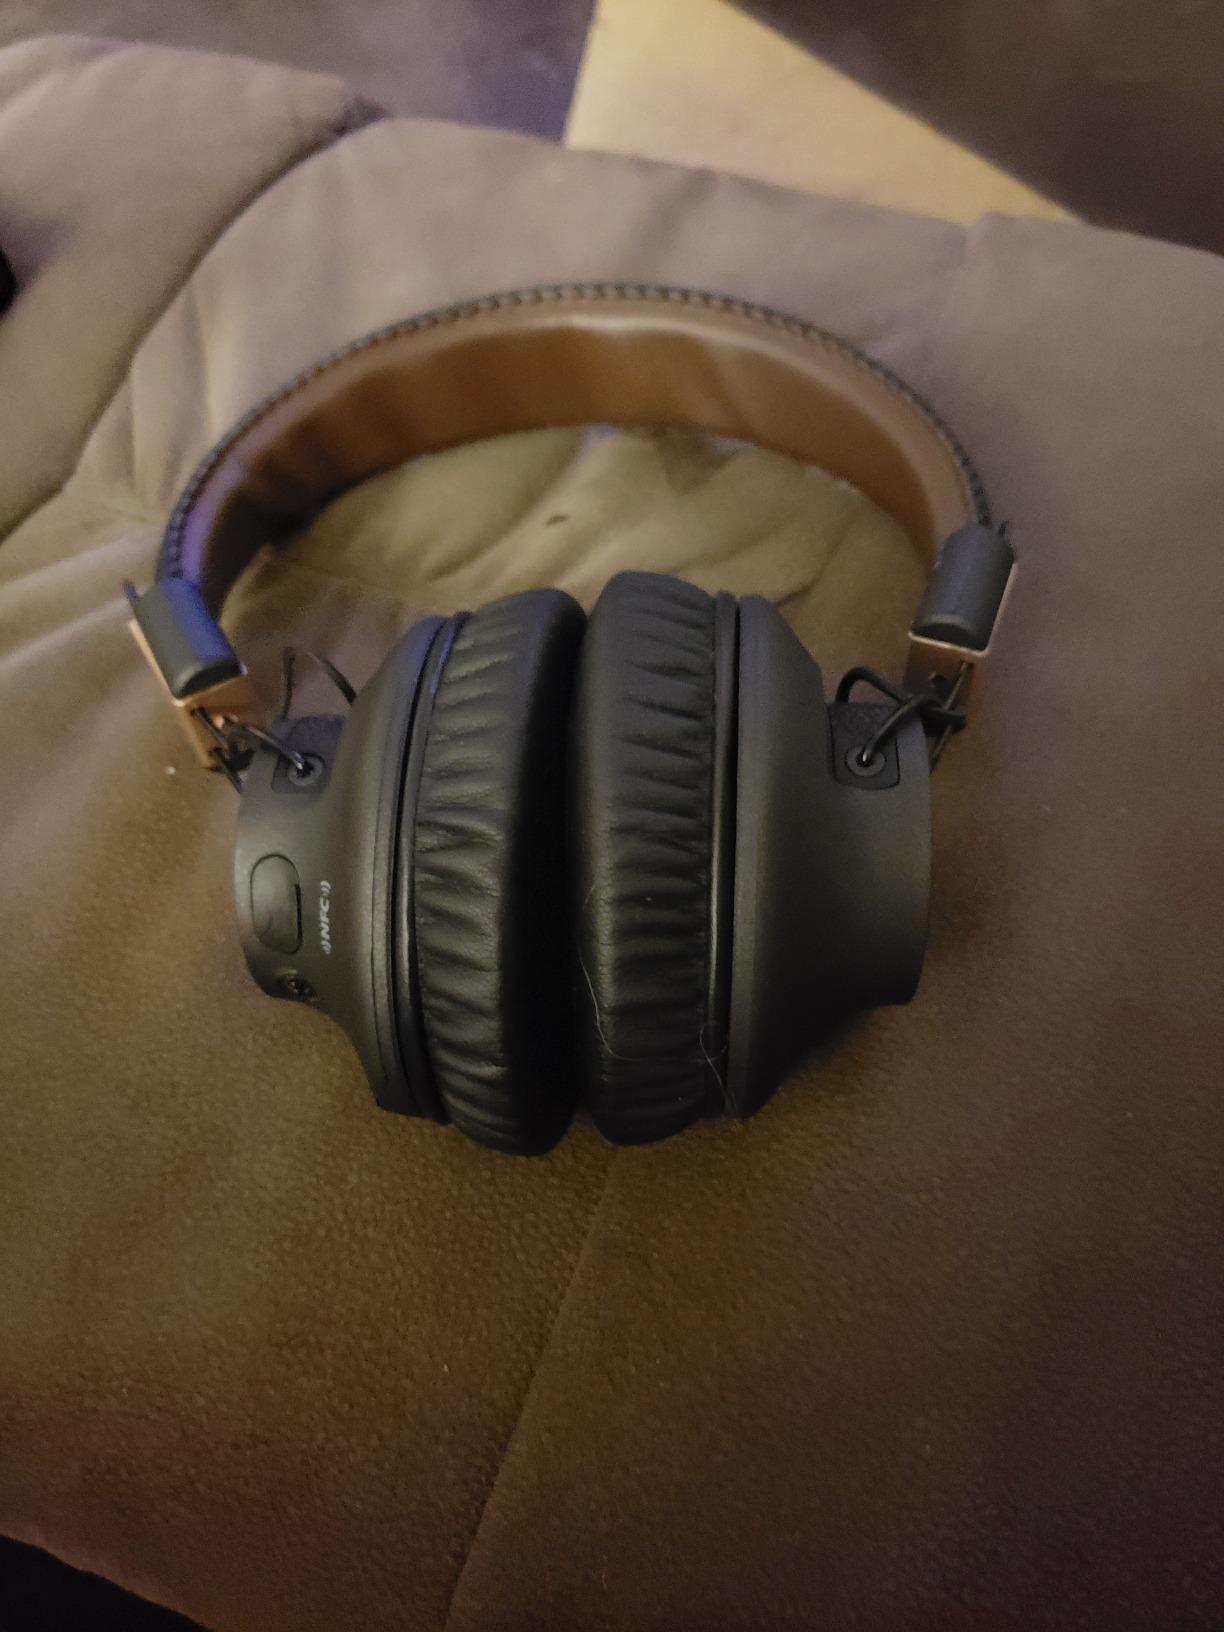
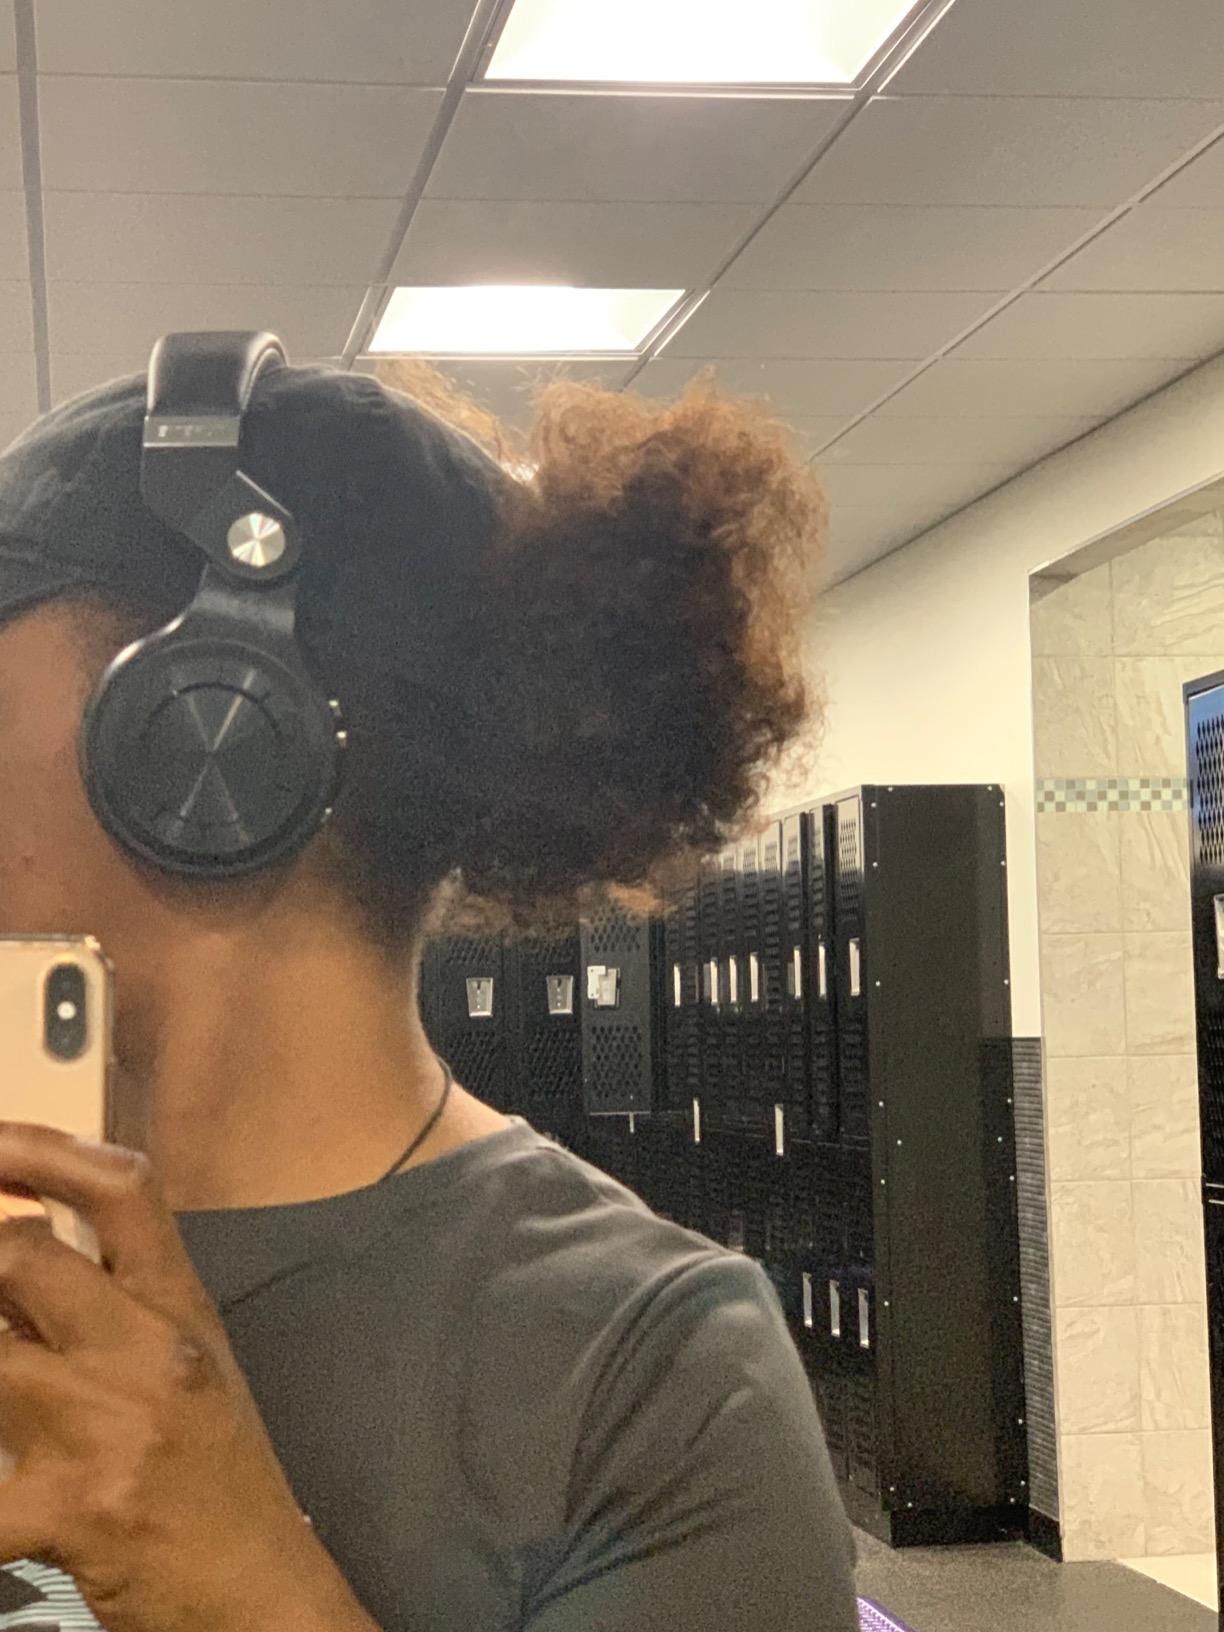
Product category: headphones
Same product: no